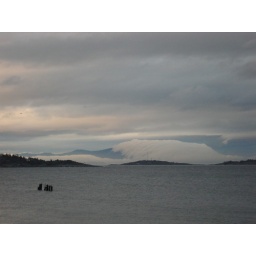
I just love how the thick, white cloud seems to be hugging the mountain. It looked phenomenal in person.